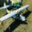
Label: airplane